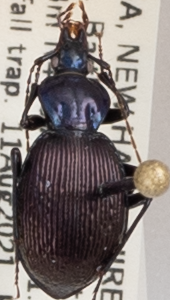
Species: Sphaeroderus canadensis canadensis
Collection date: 2021-08-11
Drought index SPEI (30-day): -0.064
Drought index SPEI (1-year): -1.01
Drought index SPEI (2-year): -0.492